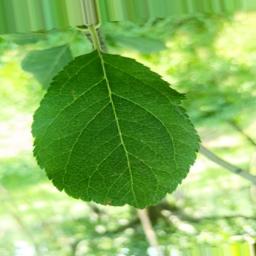
Label: Healthy